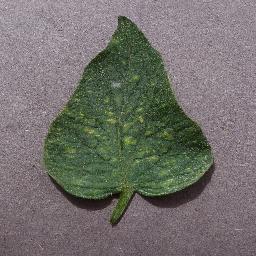
Label: Tomato___Spider_mites Two-spotted_spider_mite